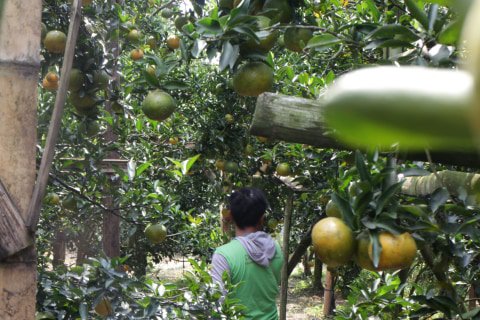
Label: Orange